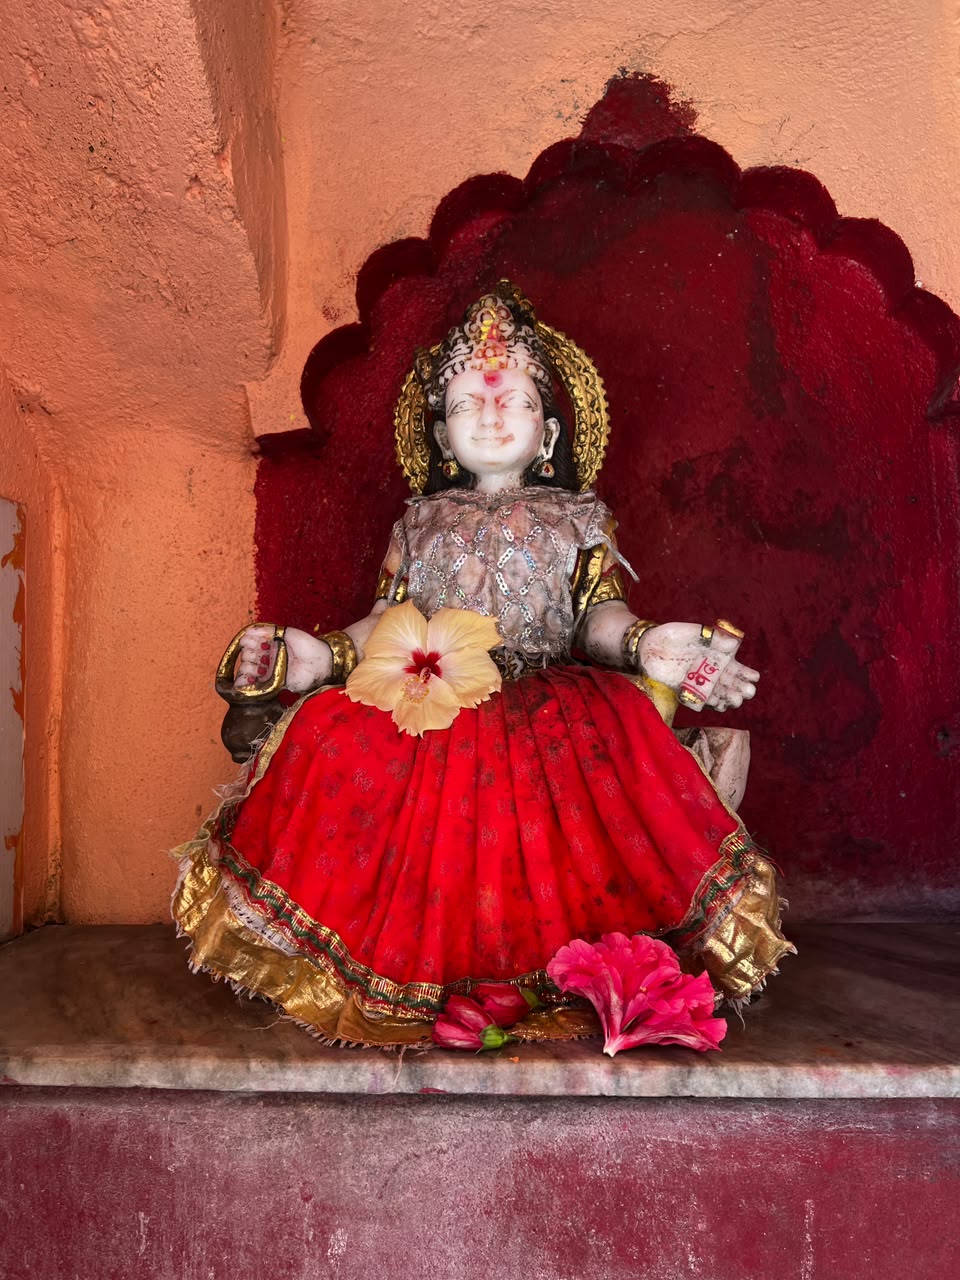
Heritage site: Shiva_Panchayatan_Temple